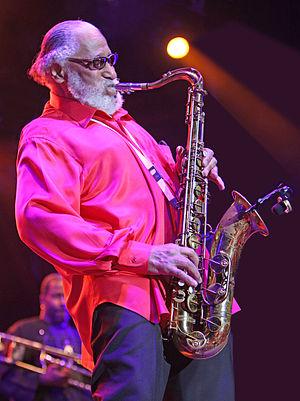
Le musée institut du Jazz de Gênes est un musée du jazz et du blues de l'an 2000, du Palazzo Ducale de Gênes, en Ligurie en Italie.
Sonny Rollins, né Theodore Walter Rollins le 7 septembre 1930 à New York, est un saxophoniste ténor et compositeur de jazz. Il est largement reconnu comme l'un des musiciens de jazz les plus importants et influents de l'ère post-bebop.